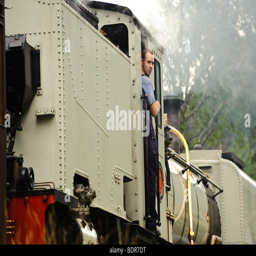
the driver of the steam train